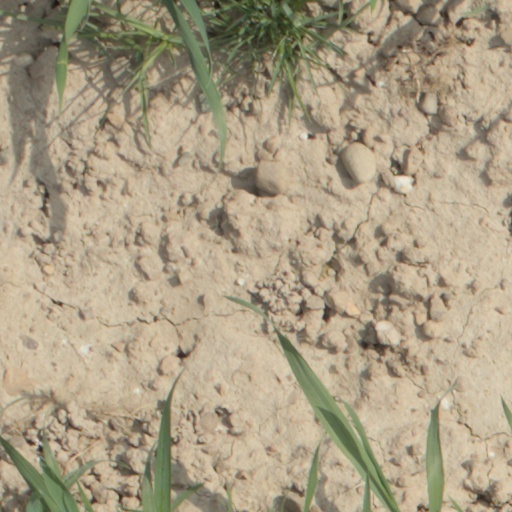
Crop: wheat